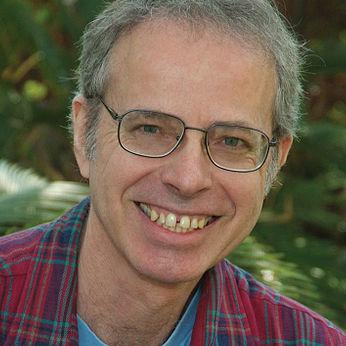
Age: 59